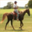
Label: horse